2002

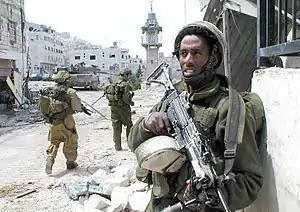
Israel Defense Force soldiers during the Battle of Nablus

There were 61 successful and four failed space launches in 2002. NASA launches included the Reuven Ramaty High Energy Solar Spectroscopic Imager, the Aqua research satellite, and a Polar Operational Environmental Satellite. The CONTOUR probe was put into orbit on July 3 but lost when activated on August 15. The European Space Agency launched the Meteosat 8 satellite in August and the INTEGRAL observatory in October. It also saw the launch of the Envisat satellite. China launched the "Shenzhou 3" and "Shenzhou 4" missions in March and December, respectively. Russia sent the second ever space tourist, Mark Shuttleworth, into space. The creation of the International Space Station remained the largest focus of global space programs, but its development was halted for several months after potentially deadly cracks were found on several space shuttles.